Ehelepola Nilame

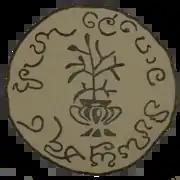
Seal of Maha Nilame

Ehelepola's first appointment was to the post of Paniwidakara Nilame by the king, and was later appointed Udagampahe Adigar in 1808 succeeding Megastenne on his death. Ehelepola was appointed Maha Dissava of Sabaragamuva. Sath Korale, which was also held by Megastenne was divided between Molligoda and Ehelepola which was unprecedented and caused much unrest amongst the populaces and resulted in riots in 1811, which had to be put down by Pilimatalawwe Nilame, the Udagampahe Adigar and Ehelepola's uncle. It also led to much animosity between Molligoda and Ehelepola. In 1811, Pilimatalawwe was beheaded after he was convicted of high treason for attempting to remove the King and replace him with the young Prince Kannasamy. Ehelepola was thereafter appointed as Maha Adigaram in 1811. The king became increasingly suspicious of his chiefs and courtiers. His suppression of his repressive enemies was brutal and soon the king became unpopular among his chiefs and people.